Arundhati (2014 film)

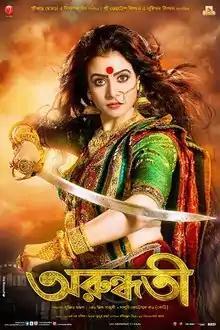
Arundhati Movie Poster

Arundhati is a 2014 Indian Bengali-language horror thriller film directed by Sujit Mondal and produced by Shree Venkatesh Films and Surinder Films. The film stars Koel as a warrior queen. It is the remake of the 2009 Telugu movie "of the same name".